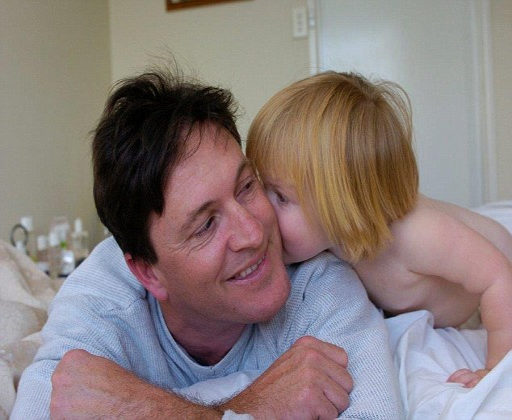
the pair acted quickly after they noticed his feet were cold and texted their mother before calling triple - zero